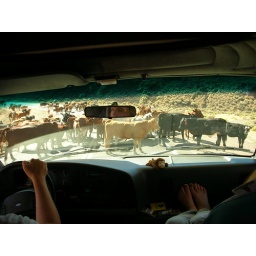
still lots of cows in the road